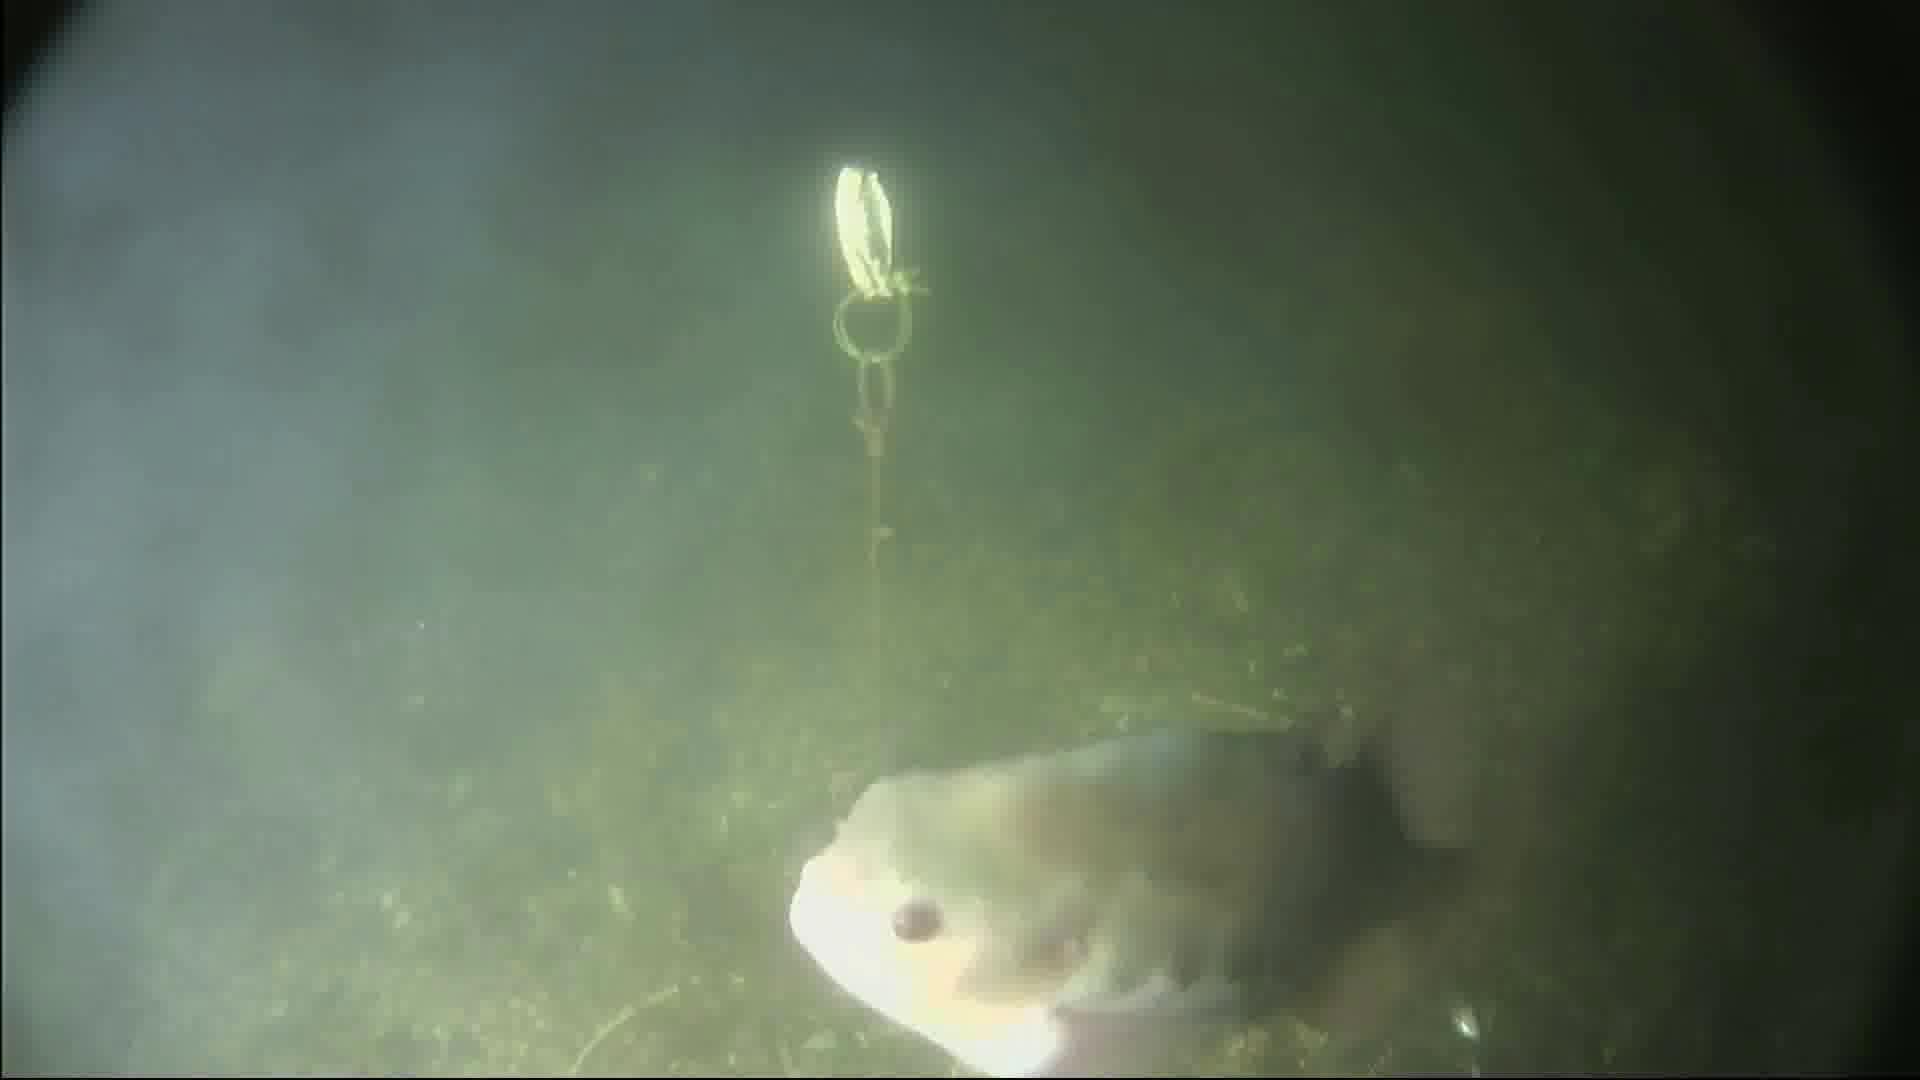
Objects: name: fish